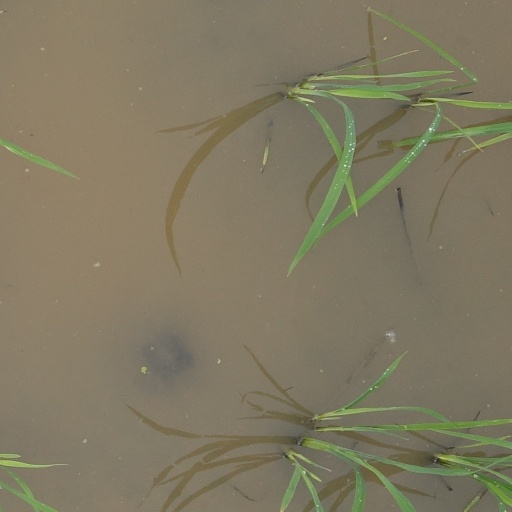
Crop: rice